Ashu Kasim

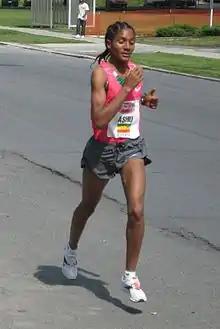
Ashu at the 2009 Freihofer's Run for Women

Ashu Kasim Rabo (born 20 October 1984) is an Ethiopian long-distance runner who specialises in the half marathon and marathon events. Her personal bests are 68:56 minutes and 2:23:09 hours, respectively.